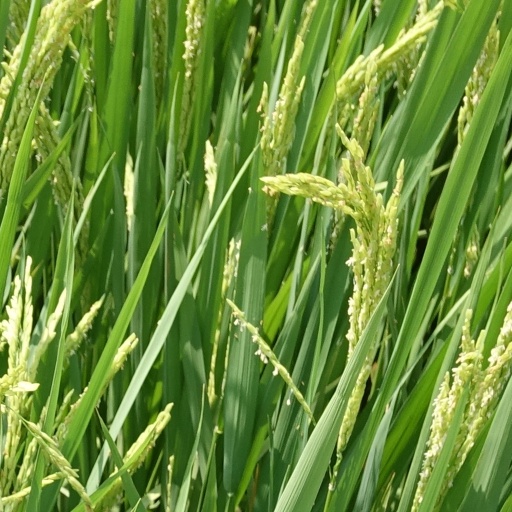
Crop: rice